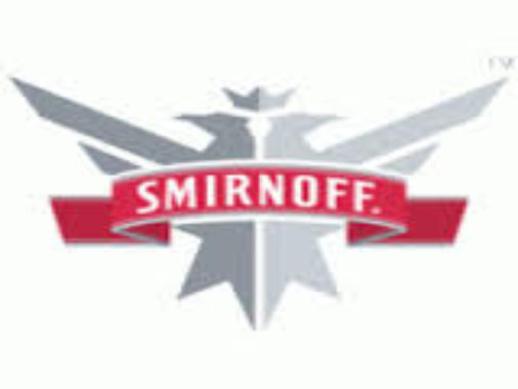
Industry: Food